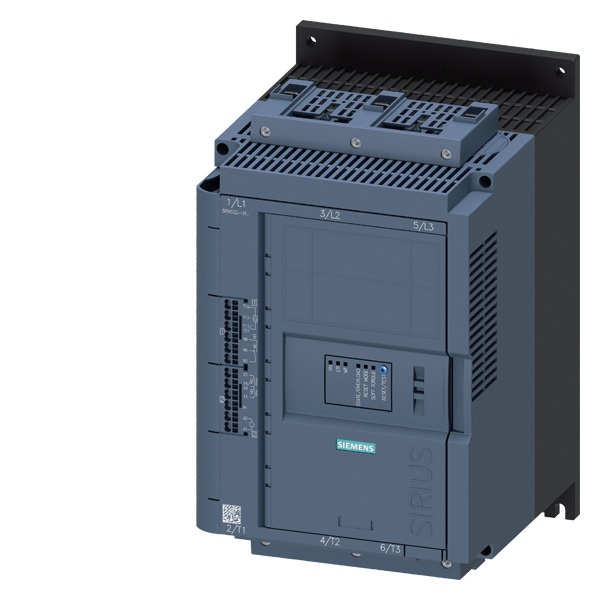
SIEM 3RW5224-3TC15 SIRIUS Sanftstarter 200-600V 47A, AC 110-250V Federzugklemmen
Siemens 3RW5224-3TC15 Sanftstarter 200-600V 47A AC110-250V Federzug Therm. Lieferantenartikelnummer: 3RW52243TC15 EAN: 4047621036892
Brand: Siemens AG
Category: Business & Industrial > Automation Control Components > Programmable Logic Controllers > Motor Starters